American Institute of Wine & Food

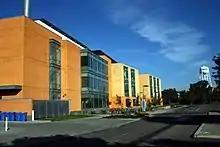
Robert Mondavi Institute of Wine and Food Science Building at UC Davis in Davis, California

On their website, the group aims to further “the understanding, appreciation and quality of wine and food through fun educational experiences.” The AIWF implements these goals by awarding scholarships to culinary programs, organizing lessons about food and health for schoolchildren, and hosting community events.